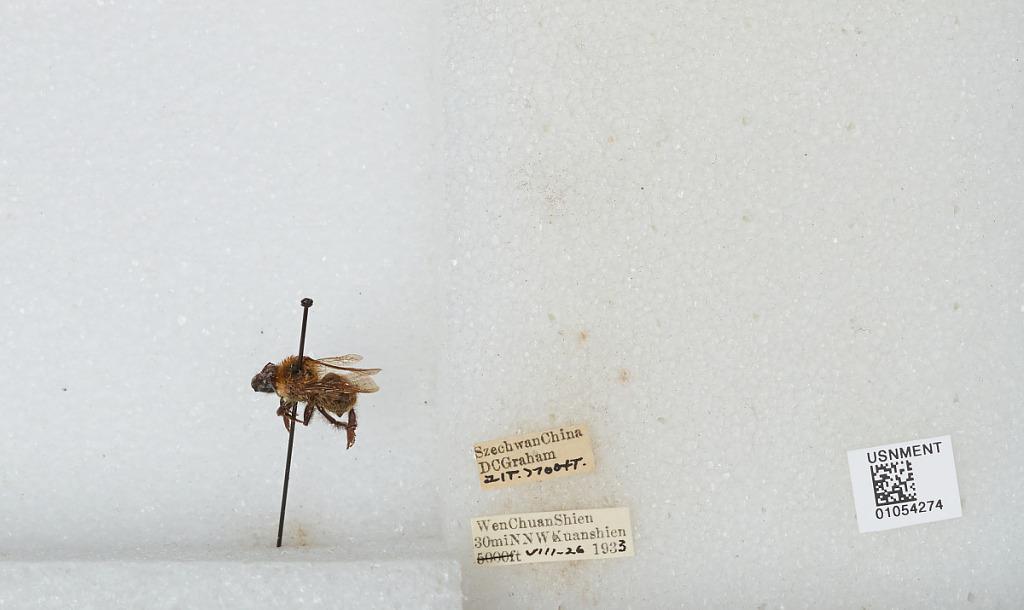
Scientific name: Bombus sp.
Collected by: D. Graham
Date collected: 1933-8-26
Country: China
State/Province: Sichuan
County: Wenchuan Xian
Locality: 30 mi NNW Kuanshien